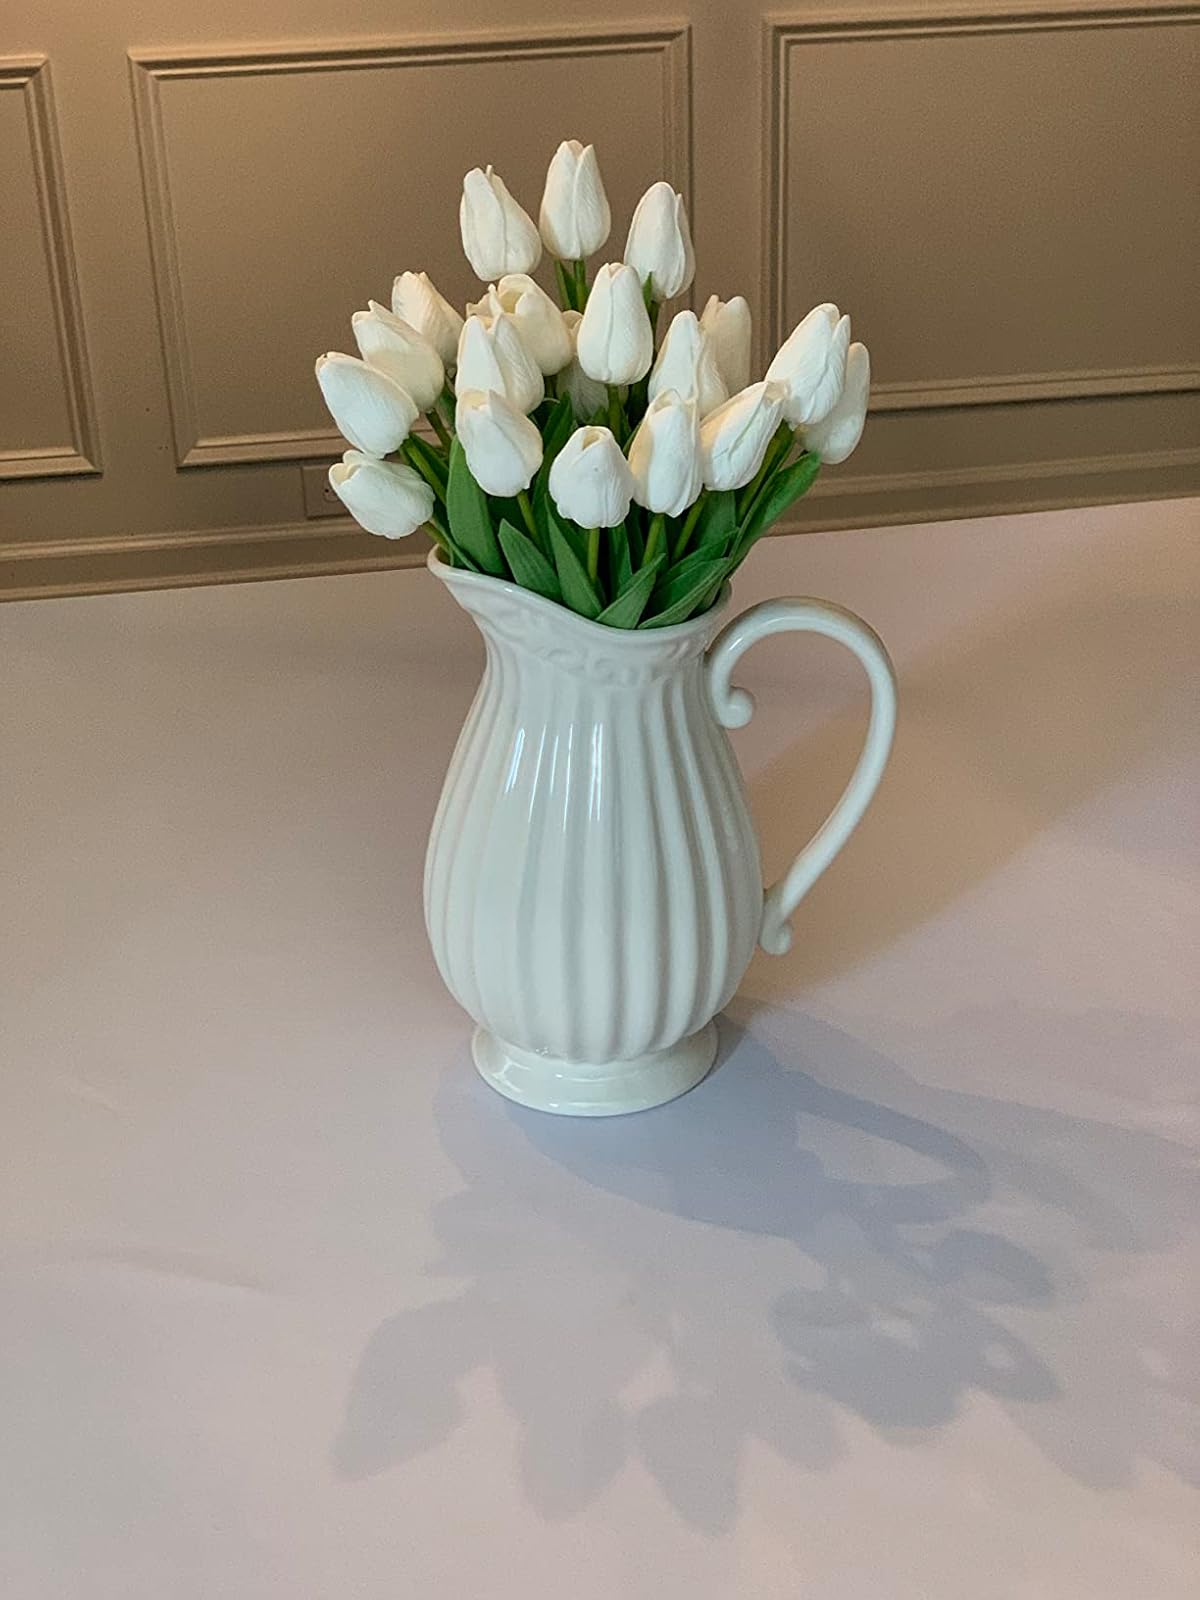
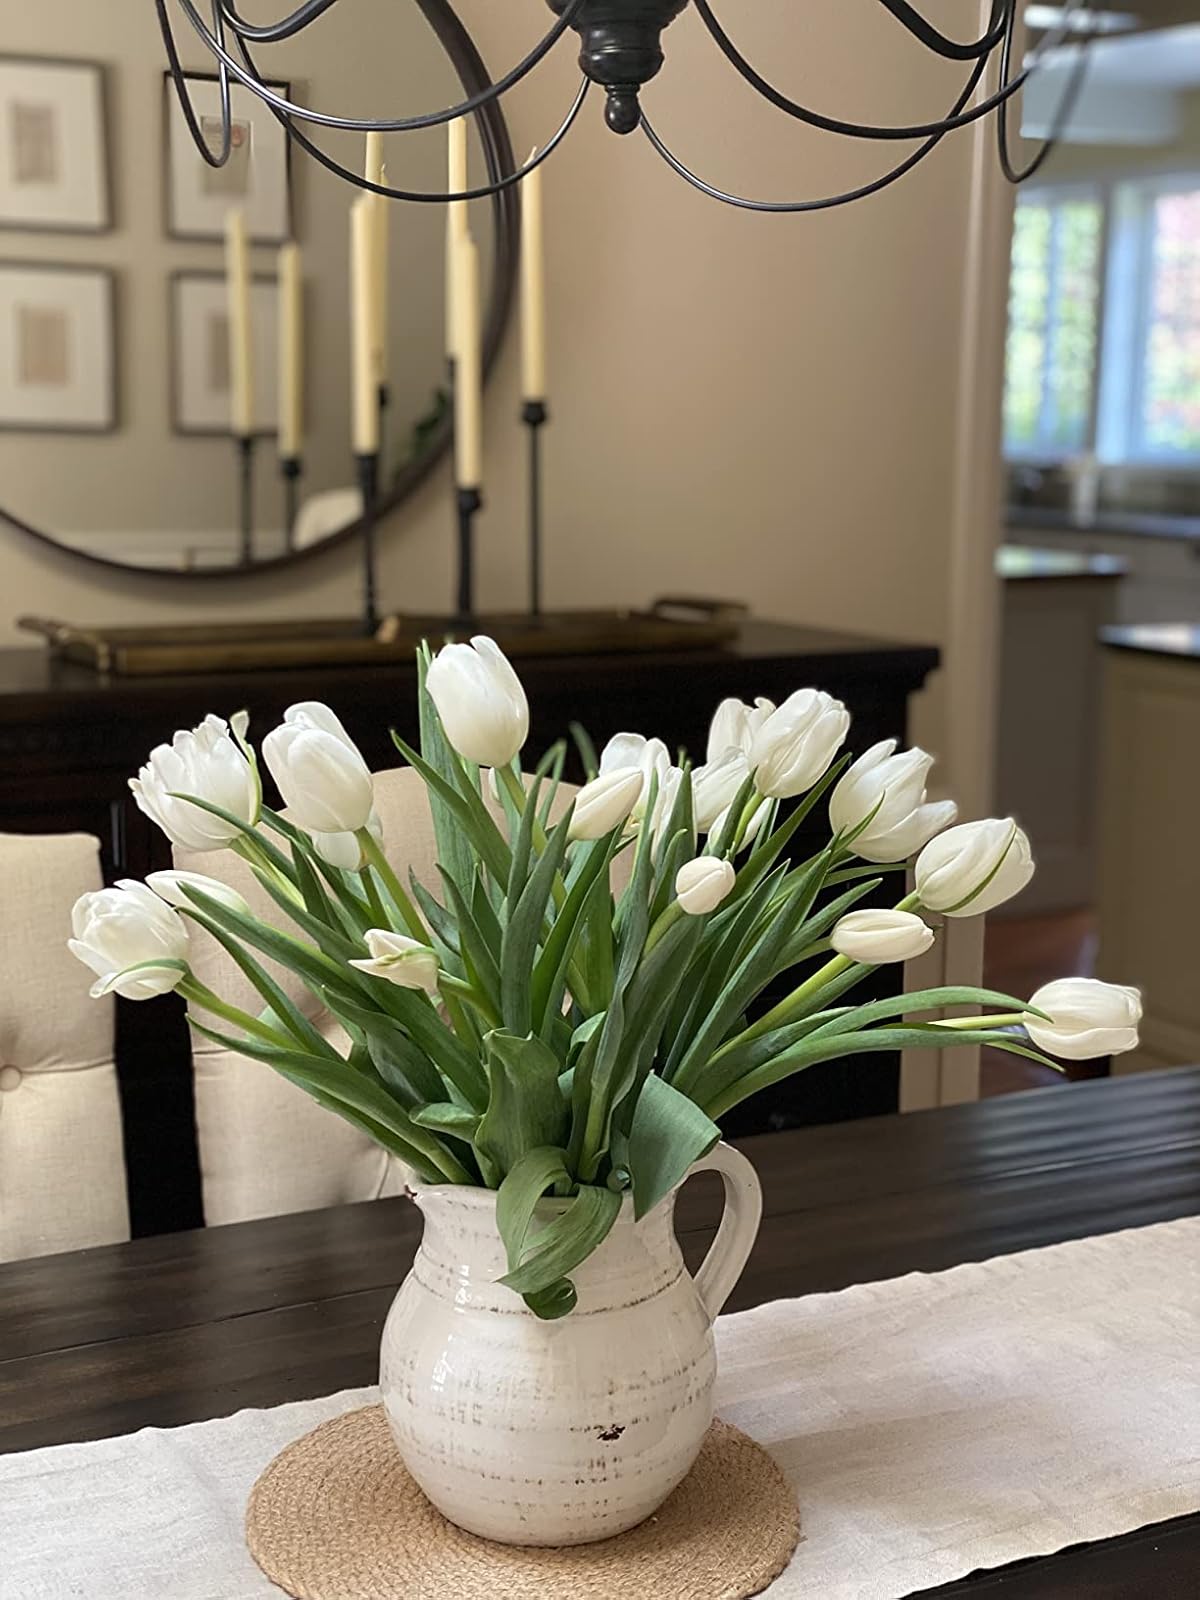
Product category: vase
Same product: no